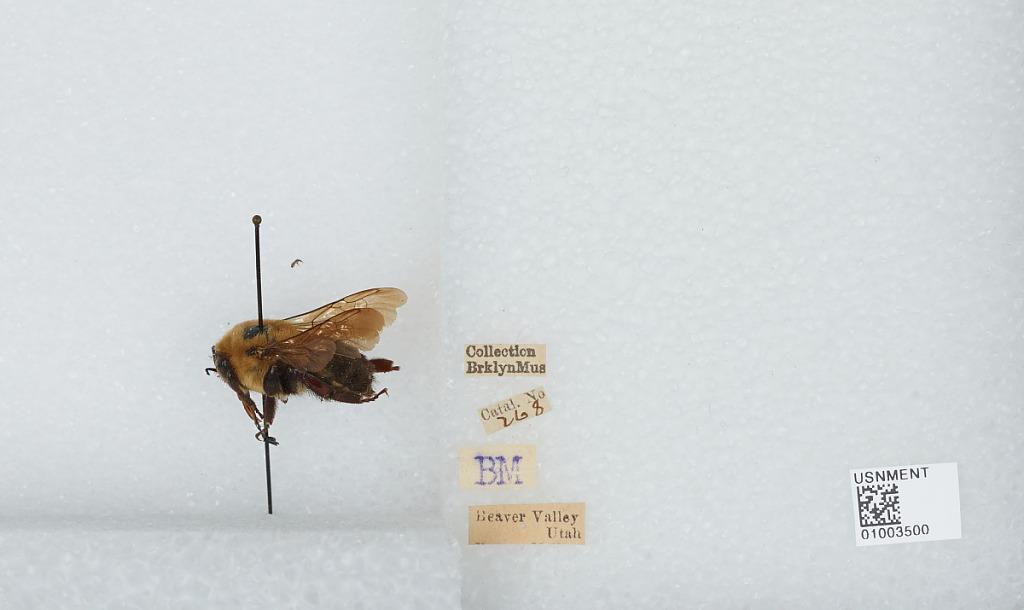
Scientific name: Bombus (Separatobombus) griseocollis (De Geer)
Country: United States
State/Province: Utah
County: Beaver
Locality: Beaver Valley
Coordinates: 38.2803, -112.574